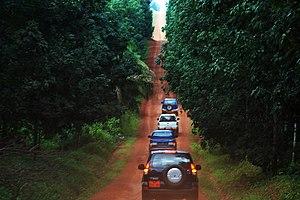
Une rue de Dizangué, vers Edéa au Cameroun.
Les transports au Cameroun ont un rôle important dans la question du développement du pays, qui nécessite une infrastructure adéquate afin de faire face à la croissance démographique, au déplacement des populations vers les villes, ainsi qu'aux nouvelles exigences économiques.
Dizangué est une commune rurale du département de la Sanaga-Maritime dans la région du Littoral au Cameroun. Elle s'étend de l'ouest d'Edéa aux portes de Douala à l'est, entre les fleuves Sanaga au sud et Dibamba au nord.
Édéa est une communauté urbaine du Cameroun située dans la région du Littoral, sur le fleuve Sanaga et le long du transcamerounais, le chemin de fer reliant Douala à Yaoundé. C'est le chef-lieu du département de la Sanaga-Maritime.